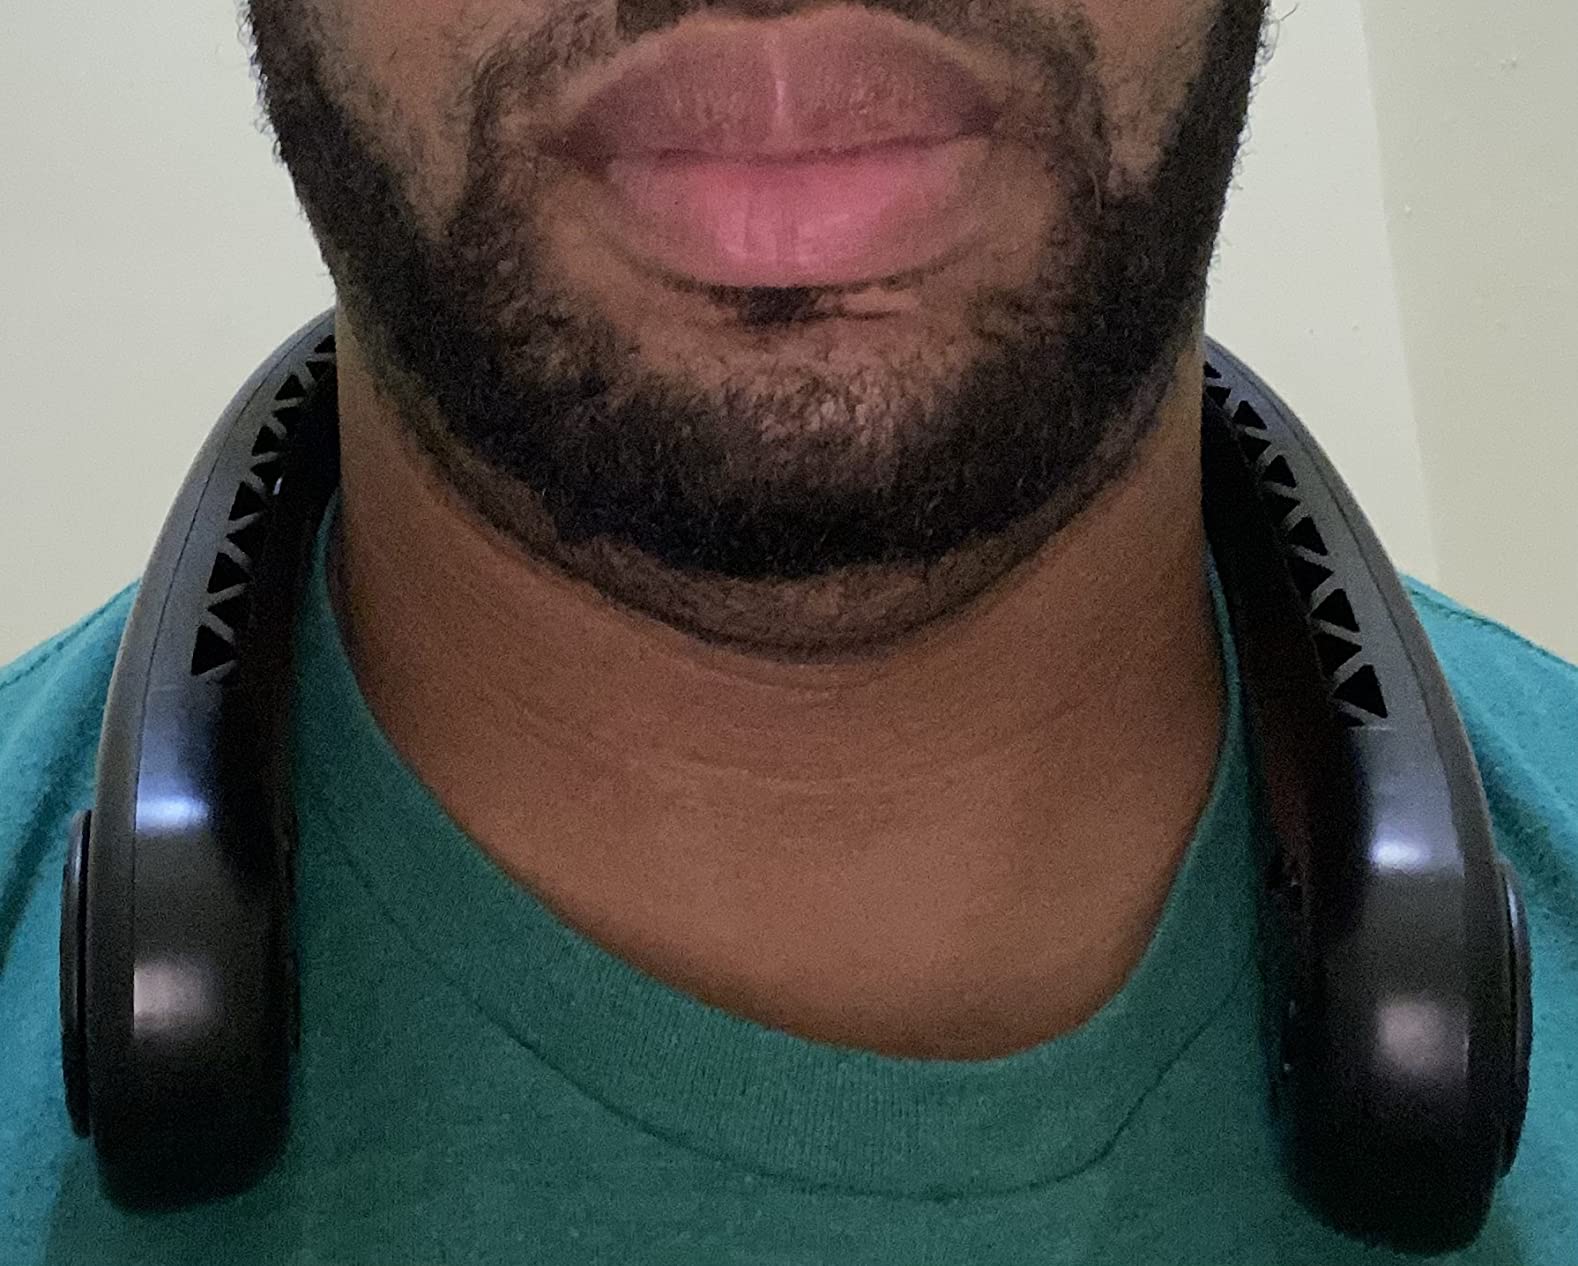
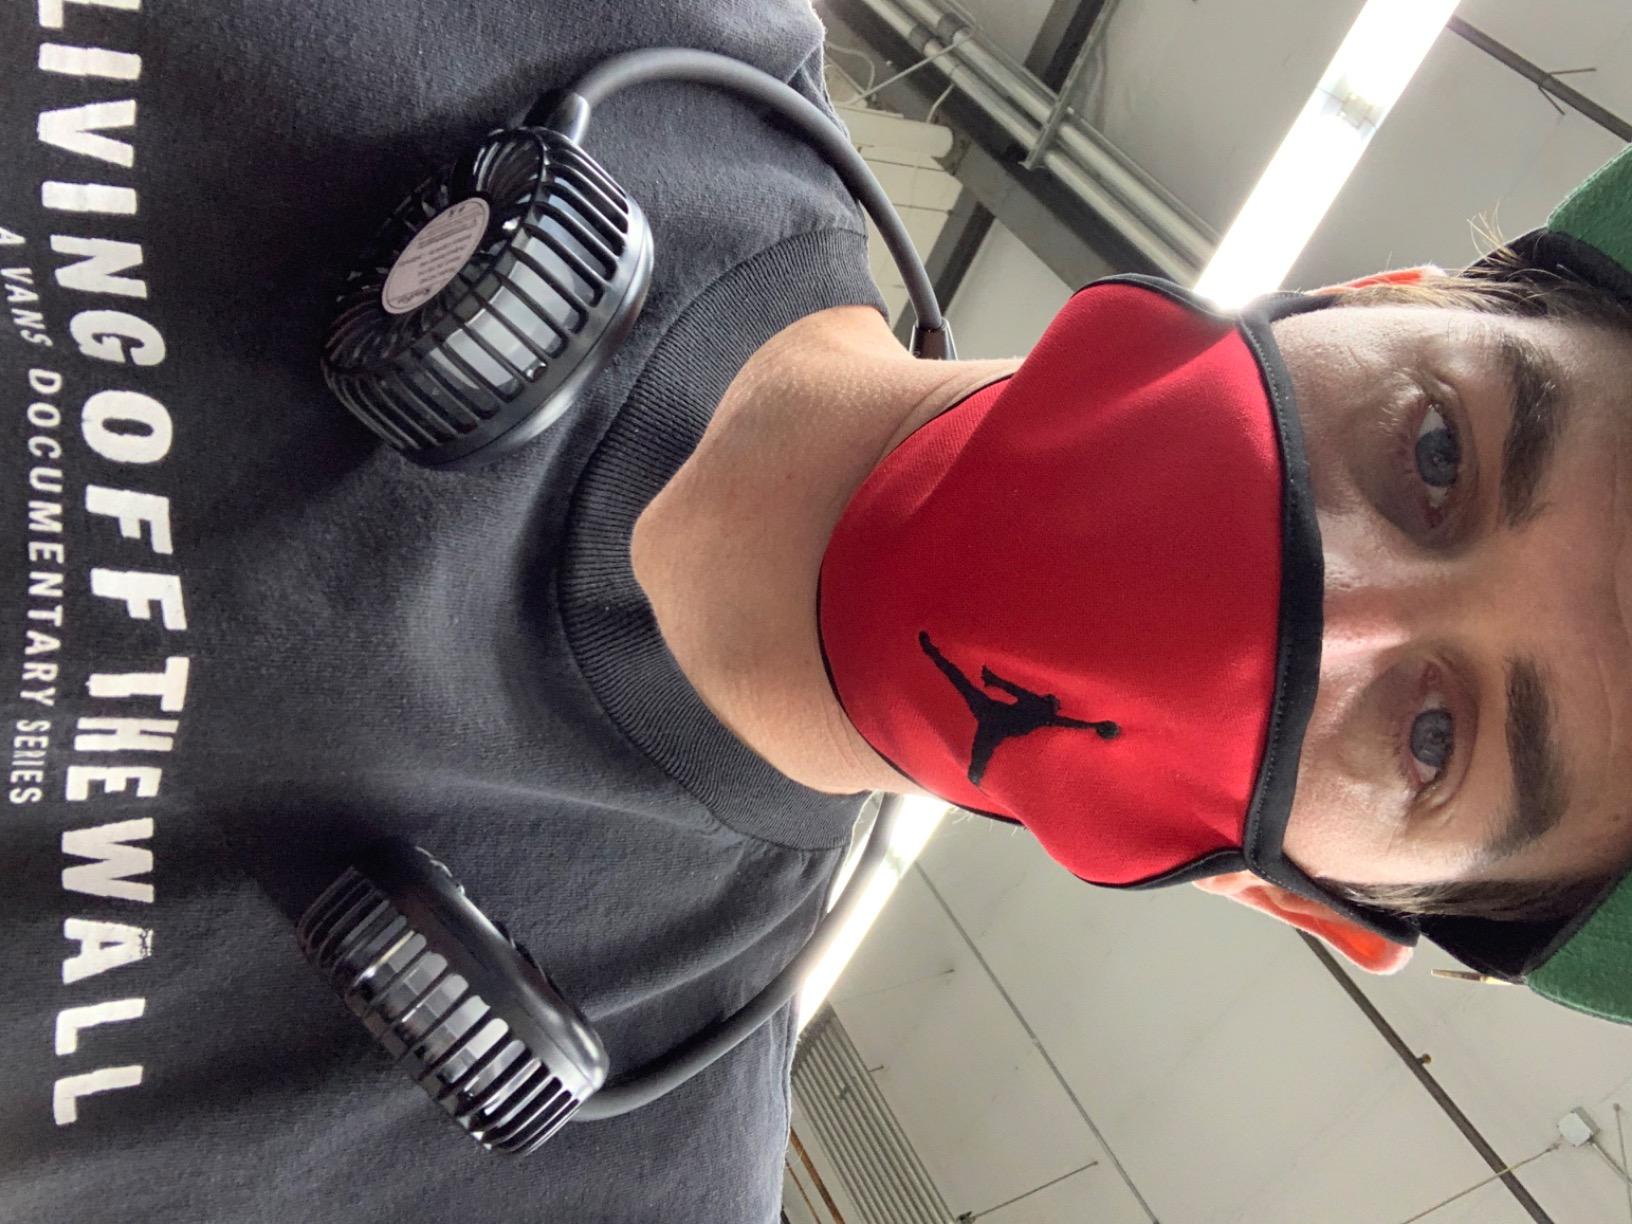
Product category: fan
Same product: no